Mike Levy

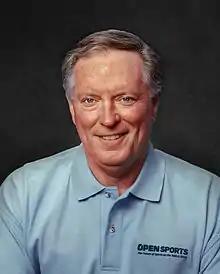

Mike Levy is an internet entrepreneur and the current chairman and CEO of Maxxpoint Corporation. Prior to Maxxpoint Mr. Levy was Founder and CEO of OPEN Sports. a new edge Sports Internet Company. Prior to OPEN Sports, Levy was the founder and former president, chairman and CEO of SportsLine.com, Inc., a leading Internet sports media company and publisher of CBS SportsLine, NFL.com, PGA Tour.com and NCAASports.com.